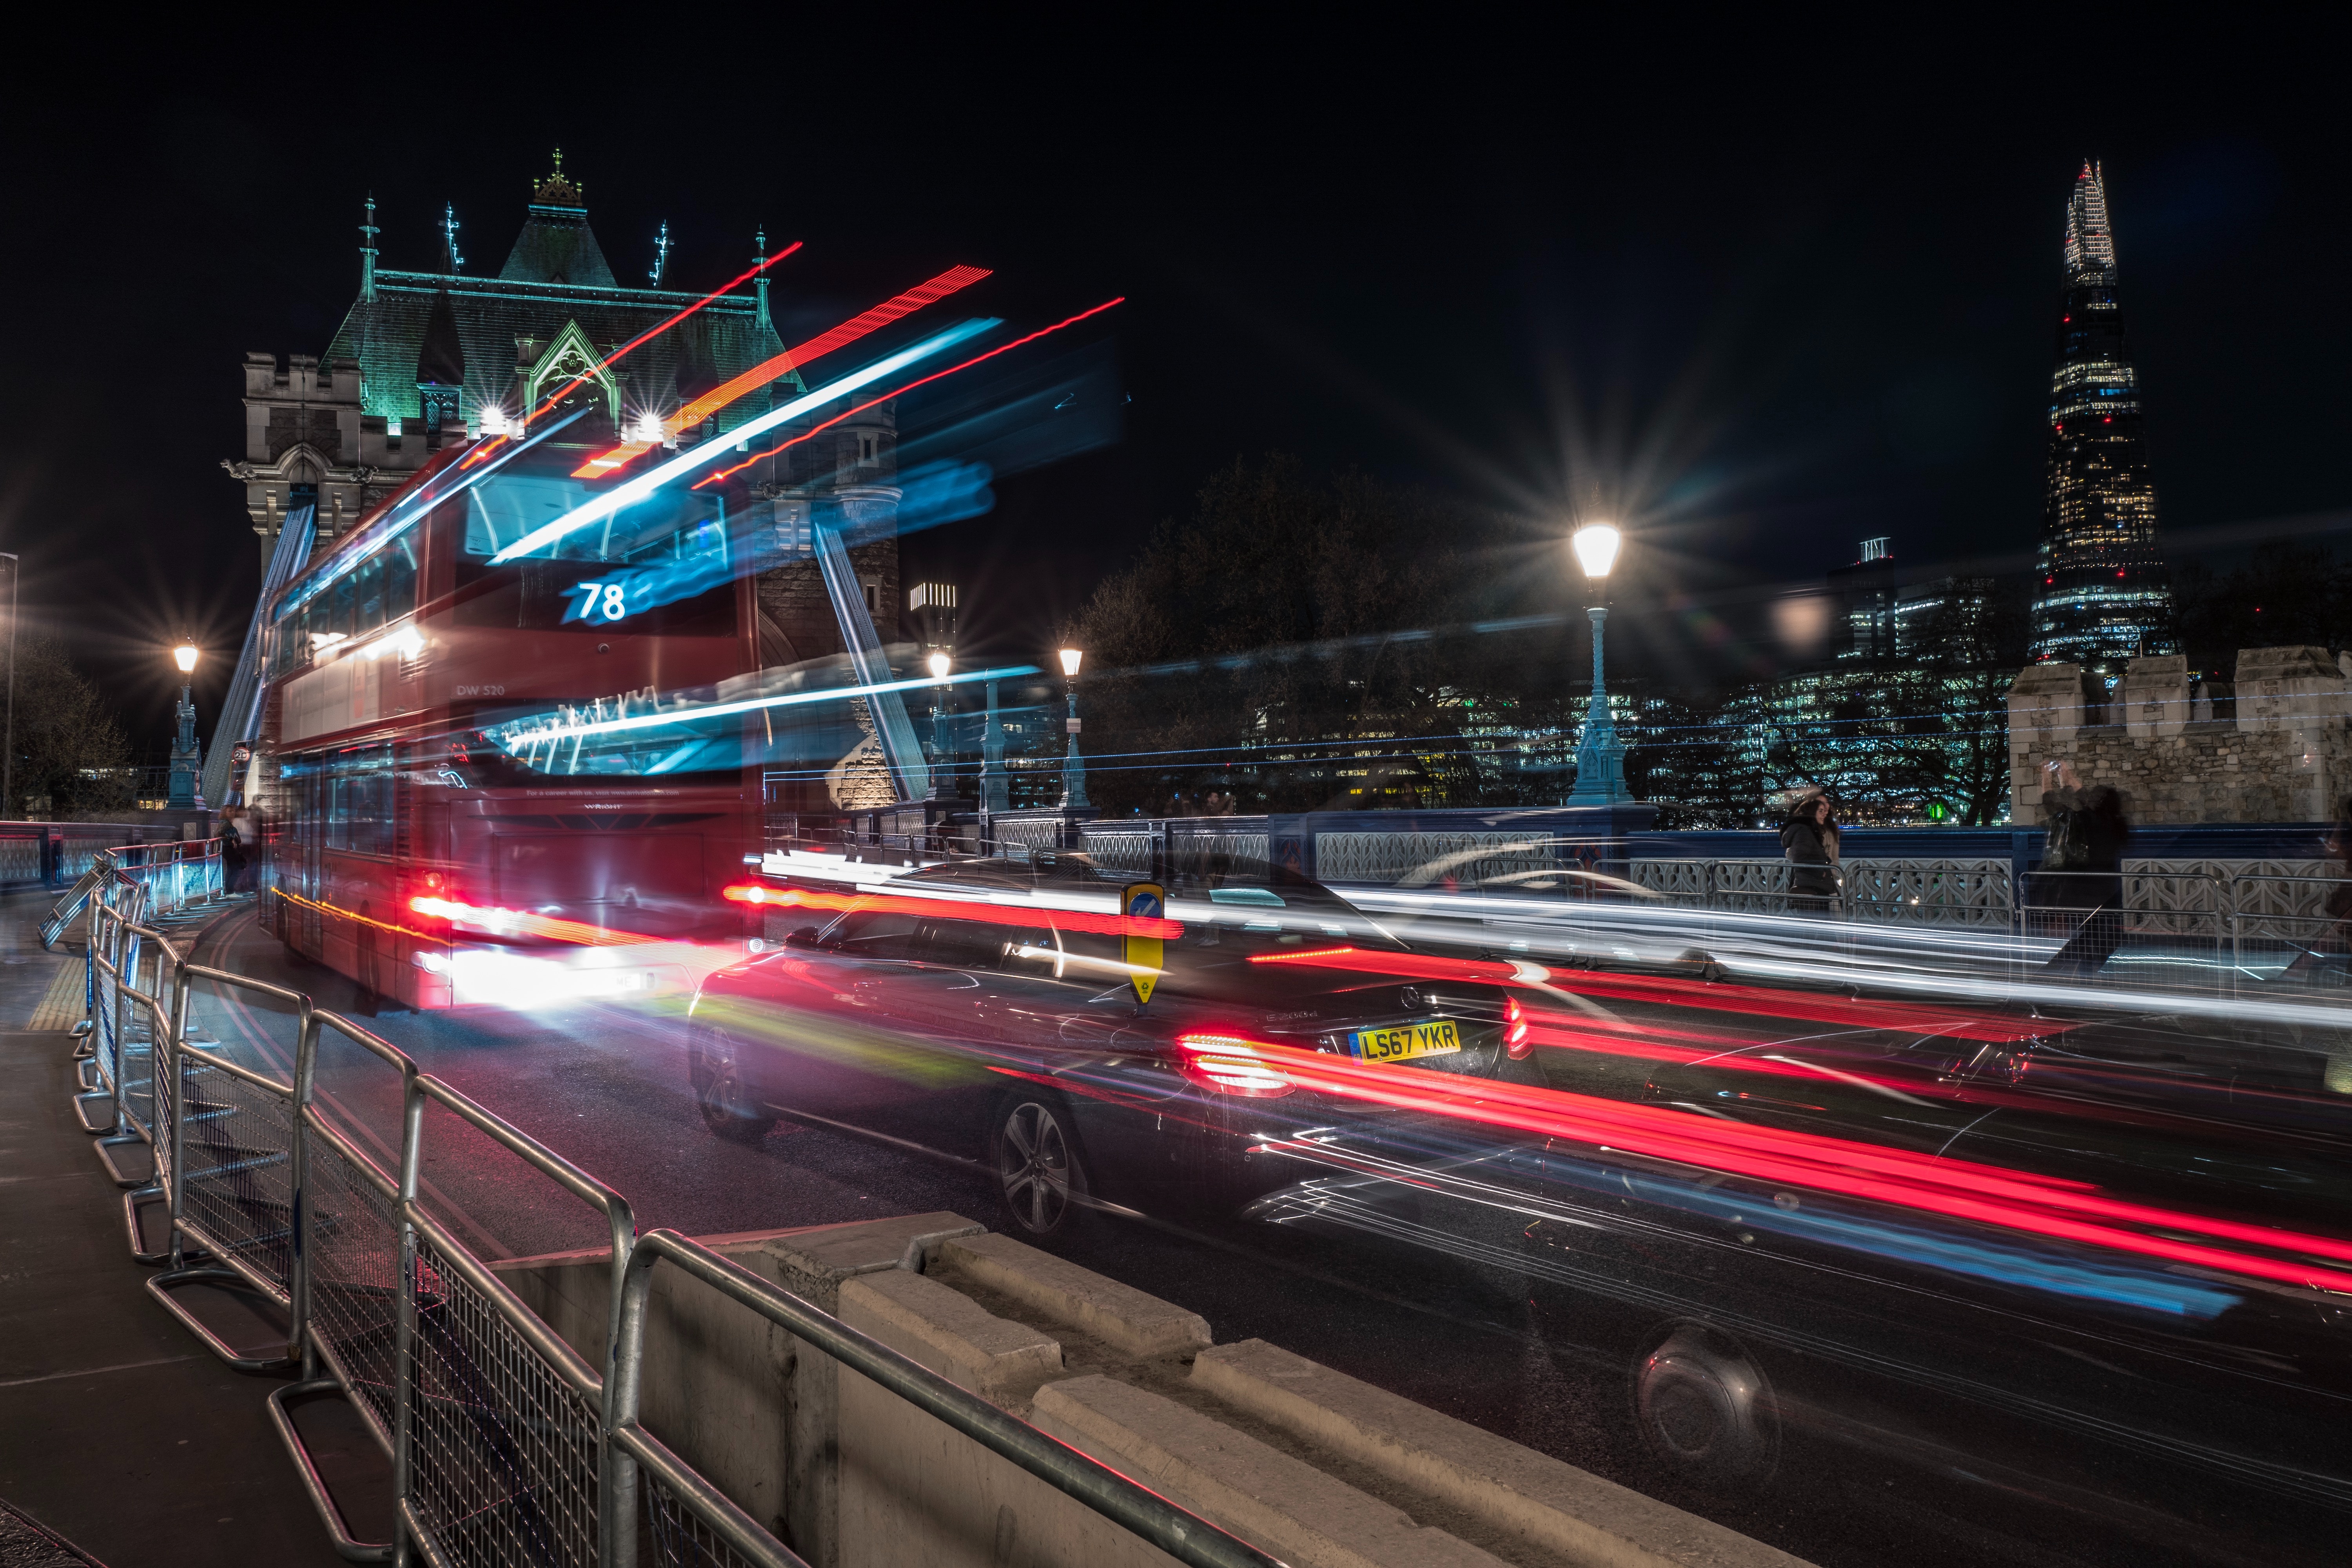
night, light, red, metropolitan area, sky, lighting, urban area, transport, mode of transport, architecture, city, automotive lighting, metropolis, line, street light, street, road, vehicle, electricity, traffic, darkness, midnight, cityscape, headlamp, tower